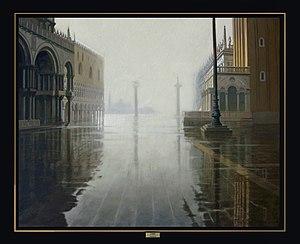
Aqua Alta, par Ziani, huile sur toile, 120x160 cm, 2012, collection privée, France
Hocine Ziani, né en 1953 à Sidi-Daoud, près de Dellys, en Algérie, est un artiste plasticien algérien.